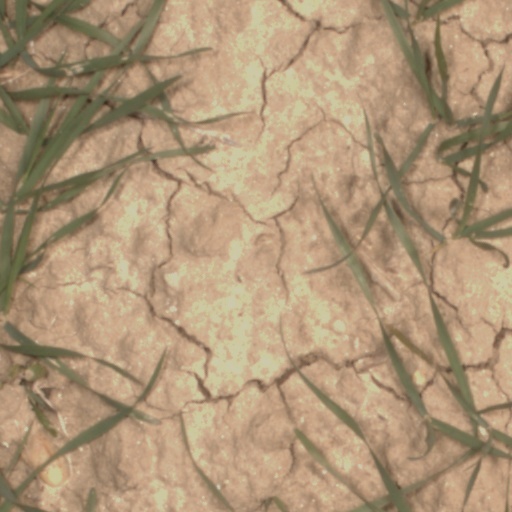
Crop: wheat